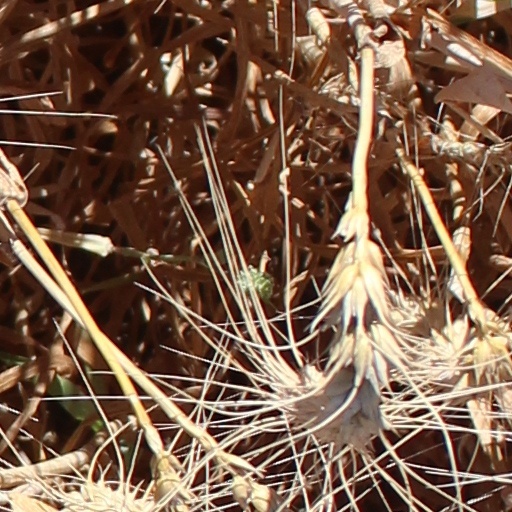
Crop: wheat